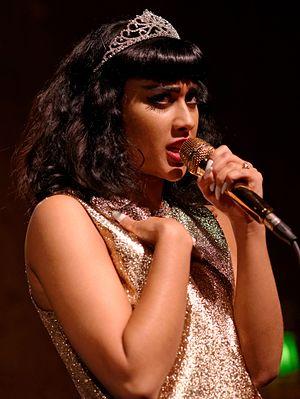
Saturday Night est une chanson de l'auteur-compositrice-interprète britannique Natalia Kills, issue de son second album studio, Trouble. Le morceau, composé par Kills et produit par Jeff Bhasker, est commercialisé en guise de second single de l'enregistrement. Mêlant des éléments de synthpop et de bubblegum pop, il traite du désenchantement qui se produit au cours de l'adolescence et aborde les expériences inusitées vécues par l'interprète dans sa jeunesse.